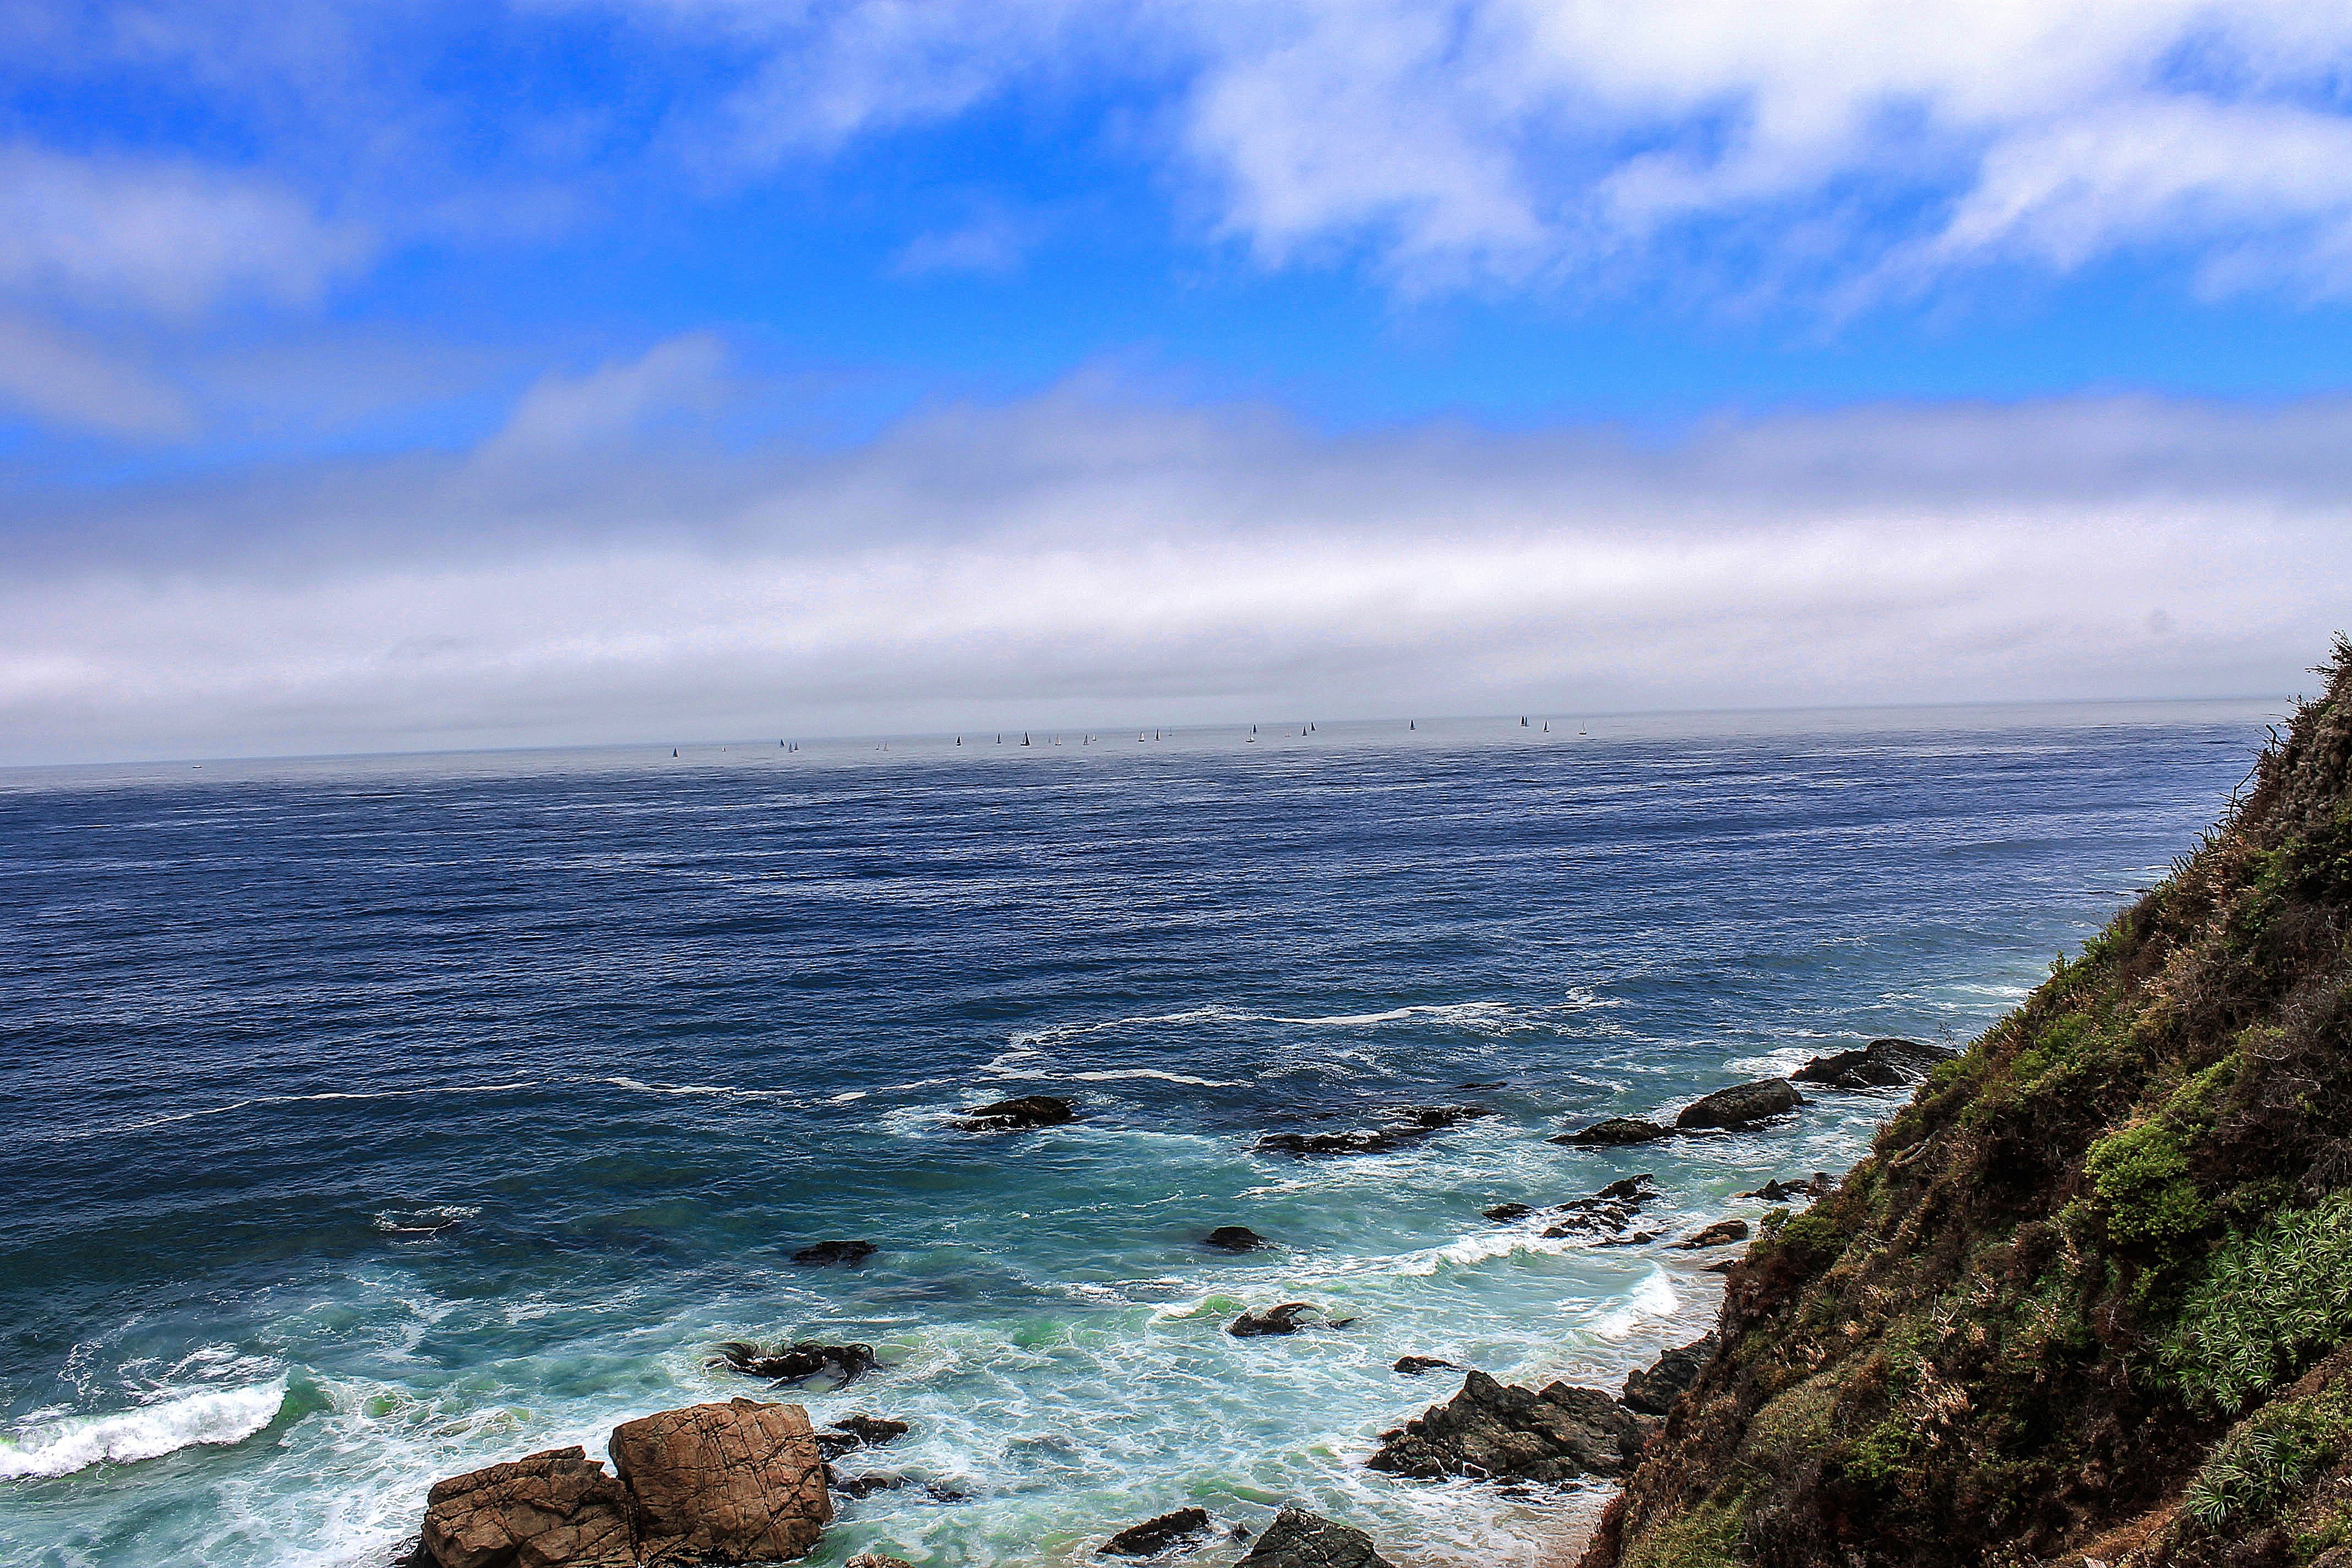
beach, landscape, sea, coast, water, rock, ocean, horizon, cloud, sky, shore, wave, vacation, cliff, cove, bay, terrain, material, body of water, rocks, cape, landform, wind wave, yeco